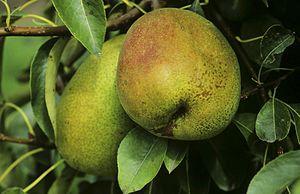
Les pommes et poires de Savoie sont une appellation de pommes et de poires française. Elles bénéficient d'une appellation protégée par indication géographique protégée.